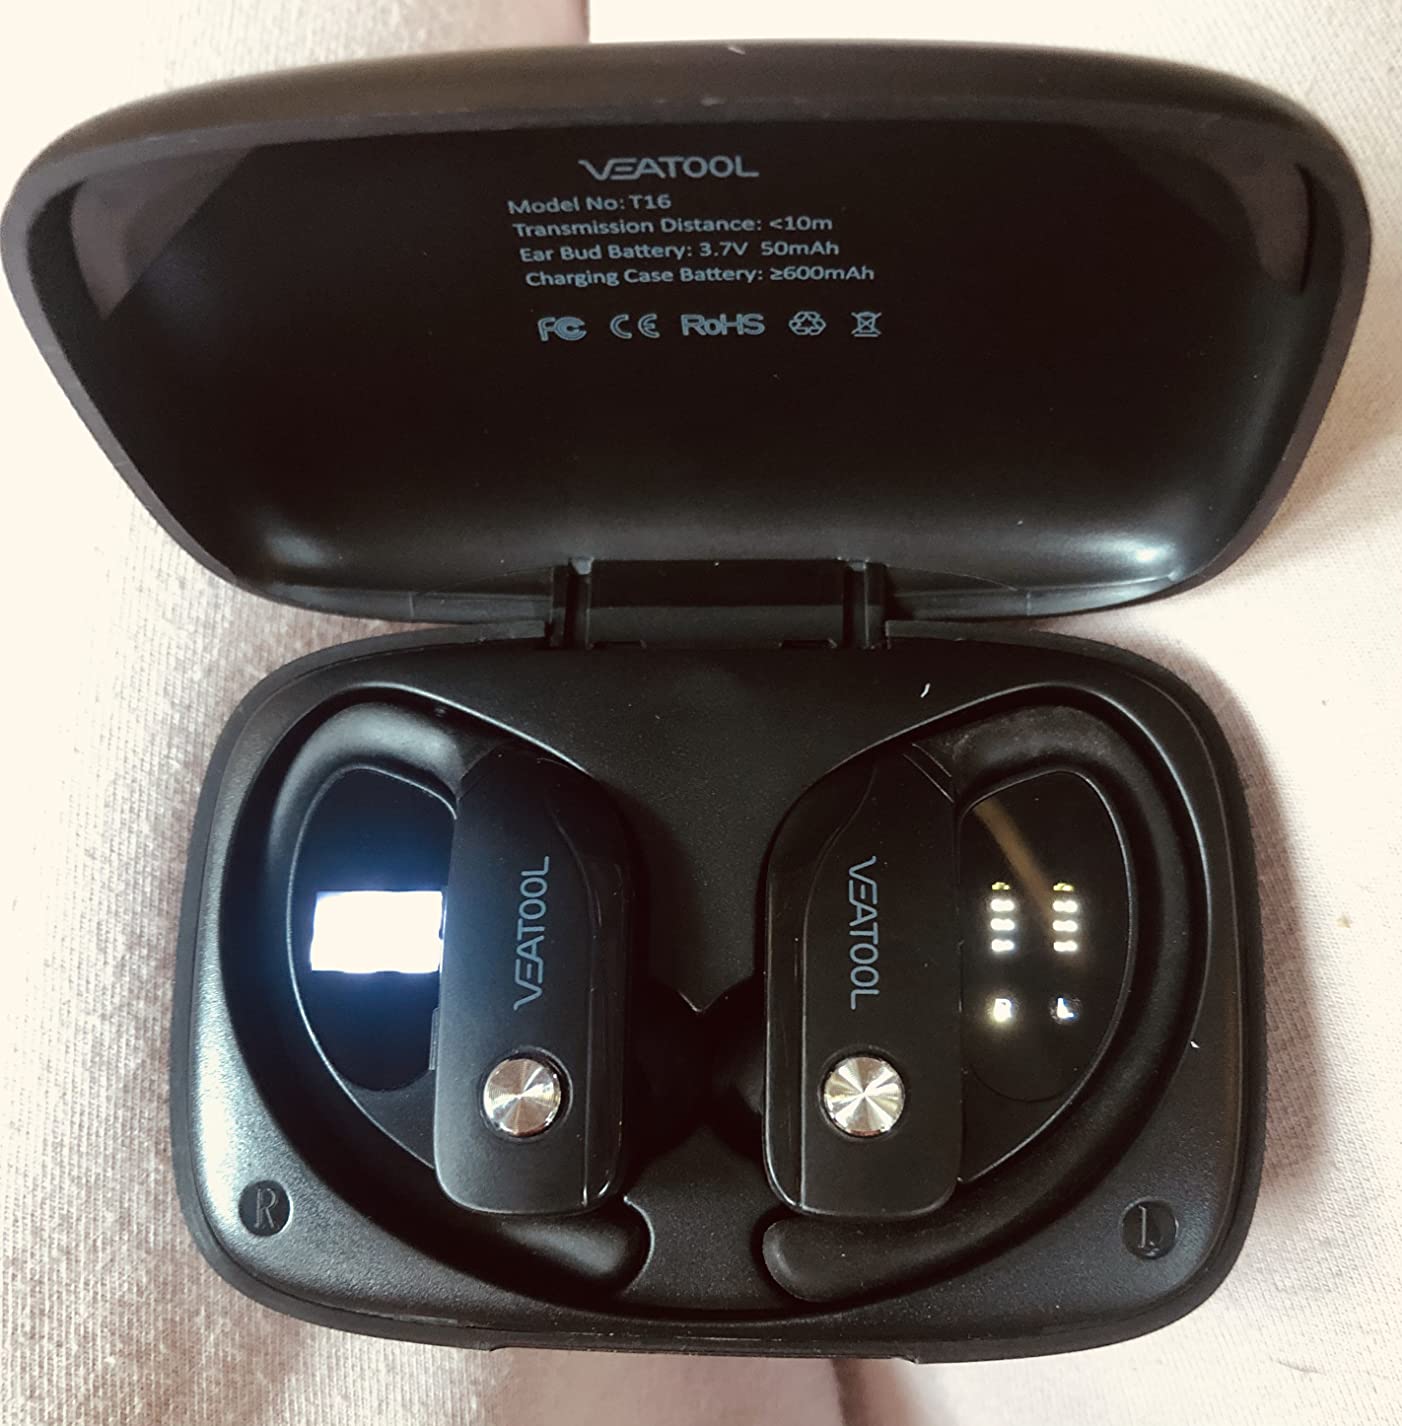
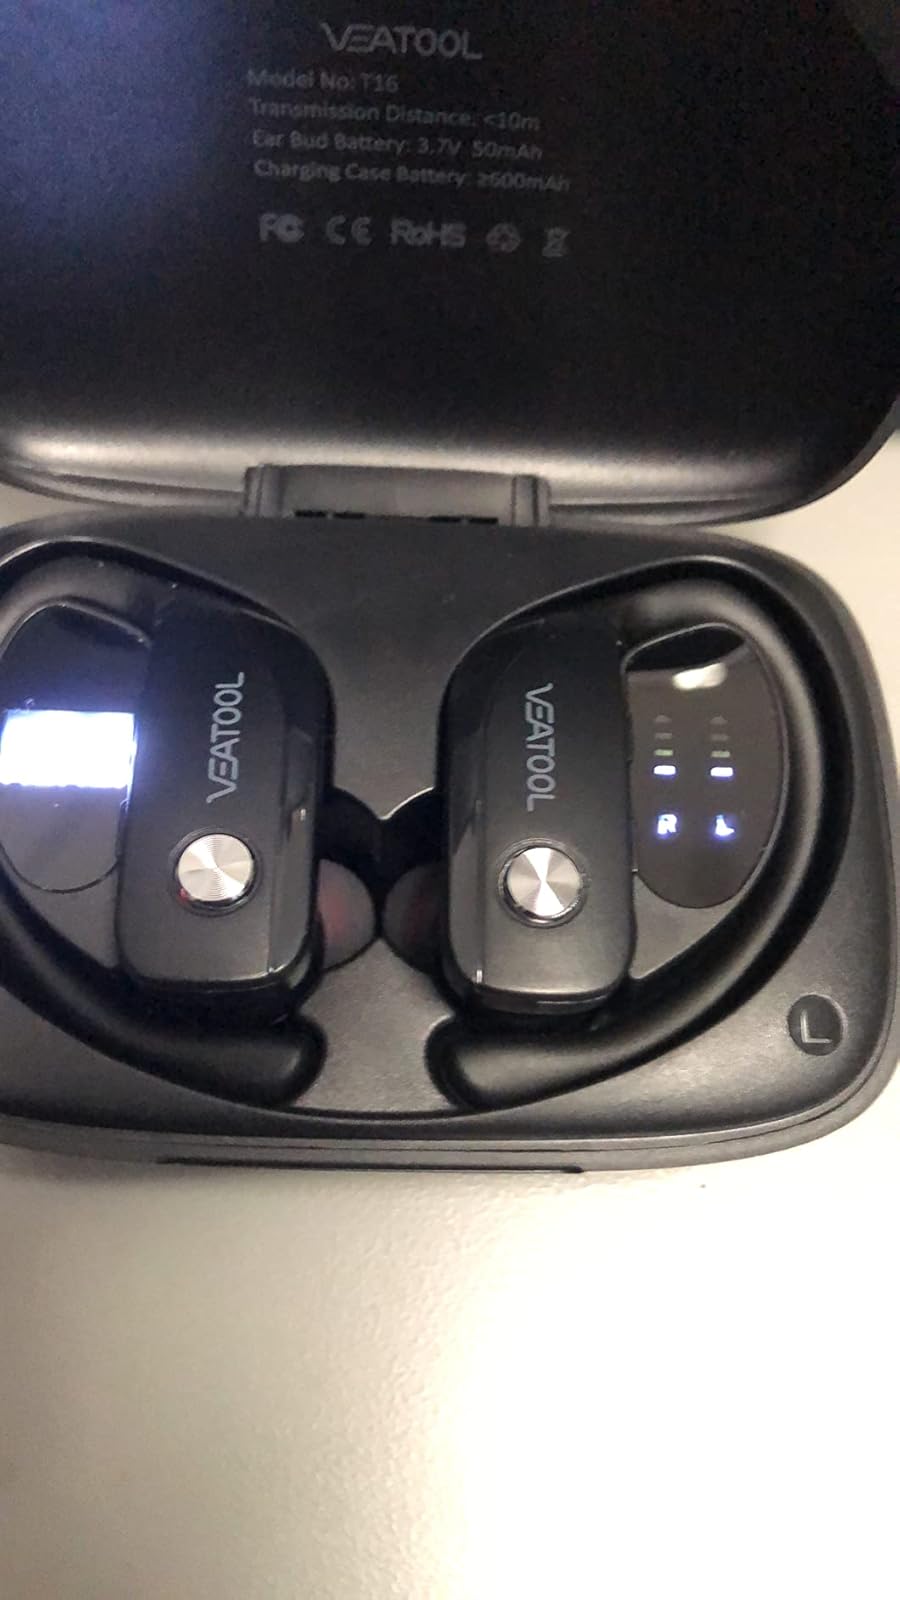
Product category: earbuds
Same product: yes